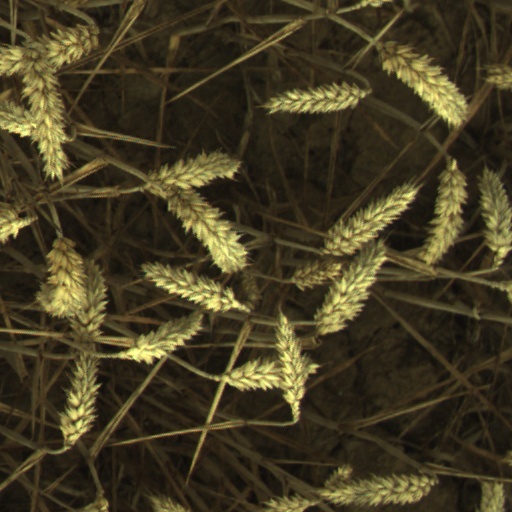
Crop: wheat